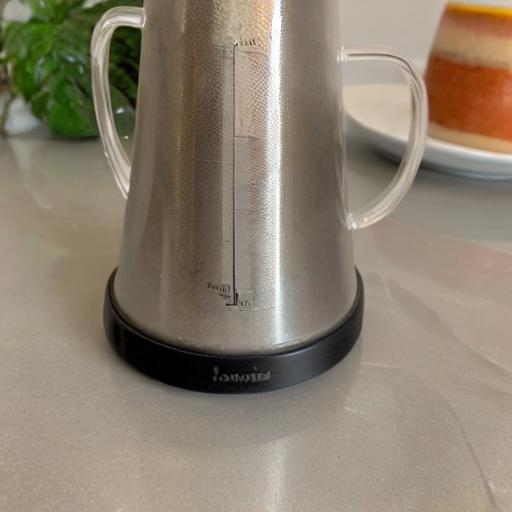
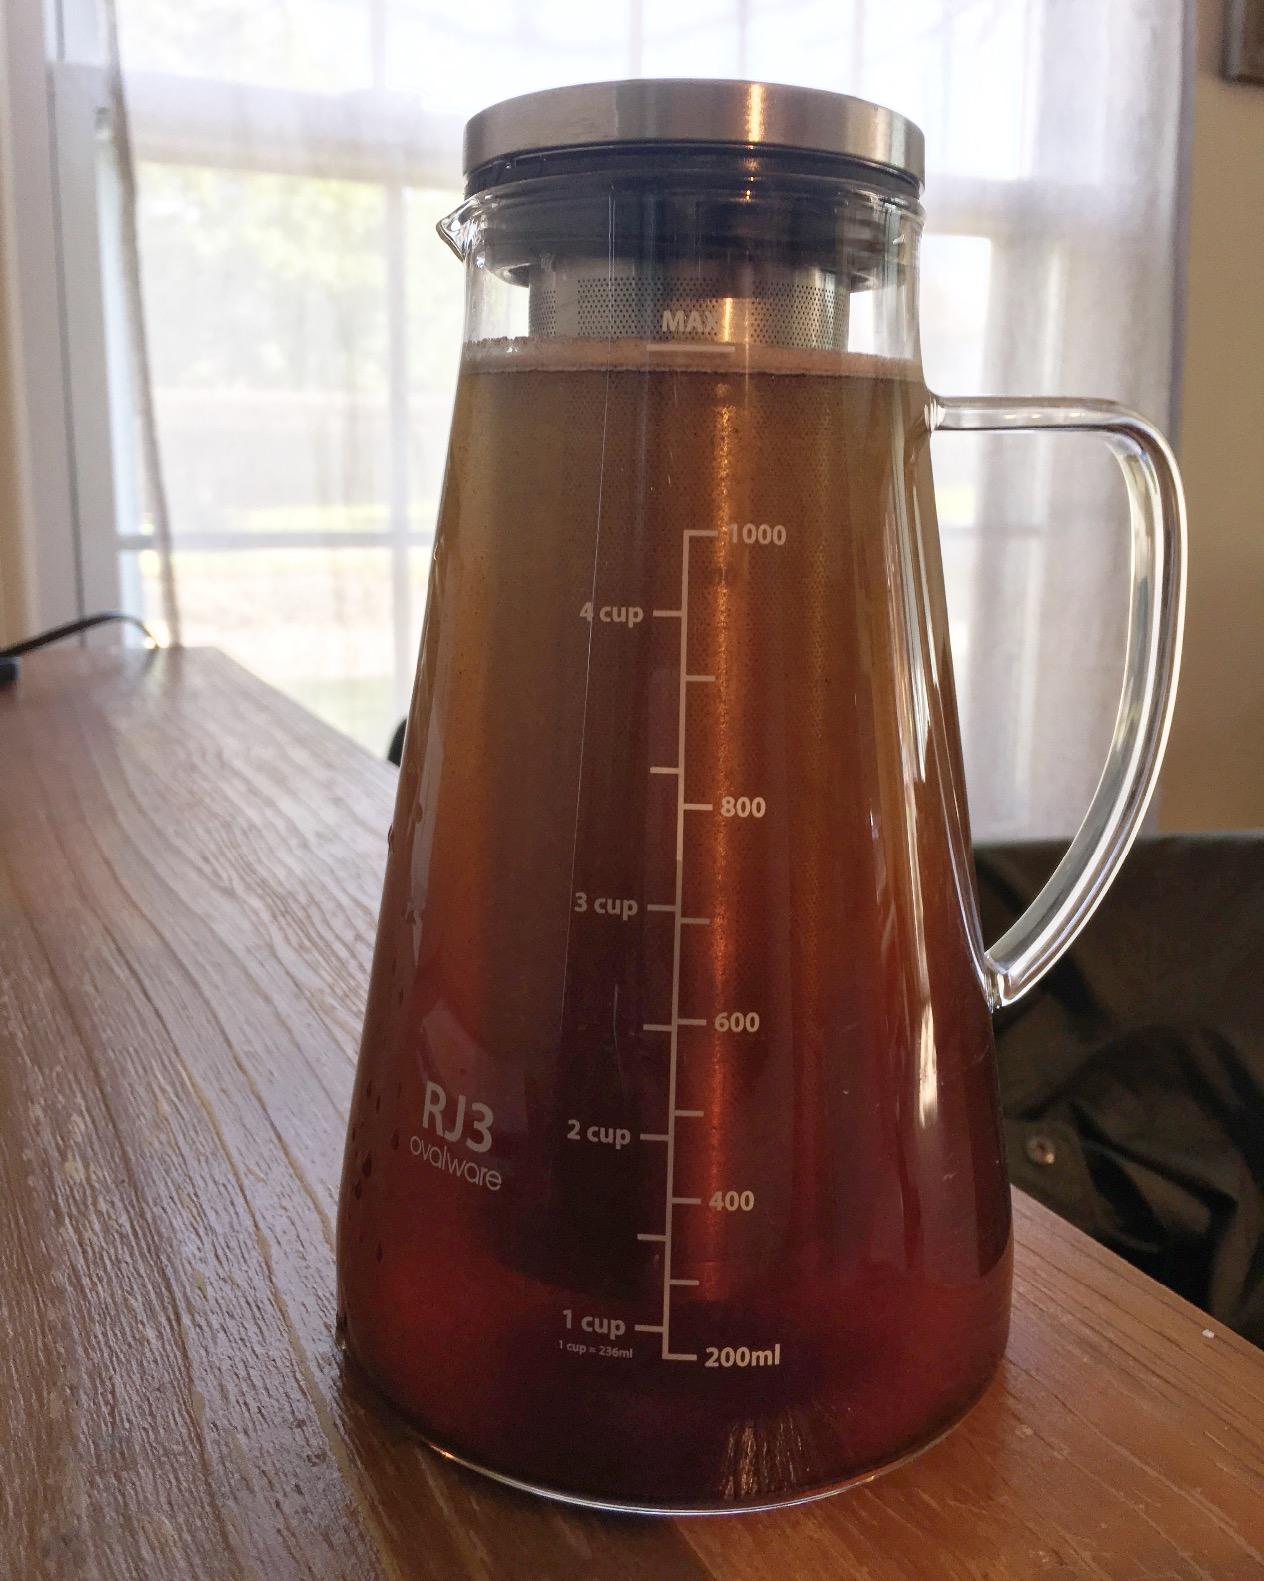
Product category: items_tea
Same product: no